Grete Eliassen

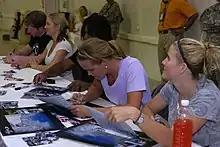
ESPN X Games athletes Nate Holland, Jen O'Brien, Brad Simms, Grete Eliassen and Sarah Burke came to visit the 3rd Heavy Brigade Combat Team, 1st Cavalry Division at Forward Operating Base Marez, July 19. They signed autographs and talked with the troops.

Grete Eliassen (born September 21, 1986) is an American-Norwegian freestyle skier. She won a bronze medal in "Slopestyle" at the 2011 Winter X Games XV in Aspen, Colorado, behind Kaya Turski and Keri Herman. She has won six medals at the Winter X Games in slopestyle and halfpipe events including back to back gold medals in 2005 and 2006. Eliassen has been serving as the 16th president of the Women's Sports Foundation, effective January 2017.